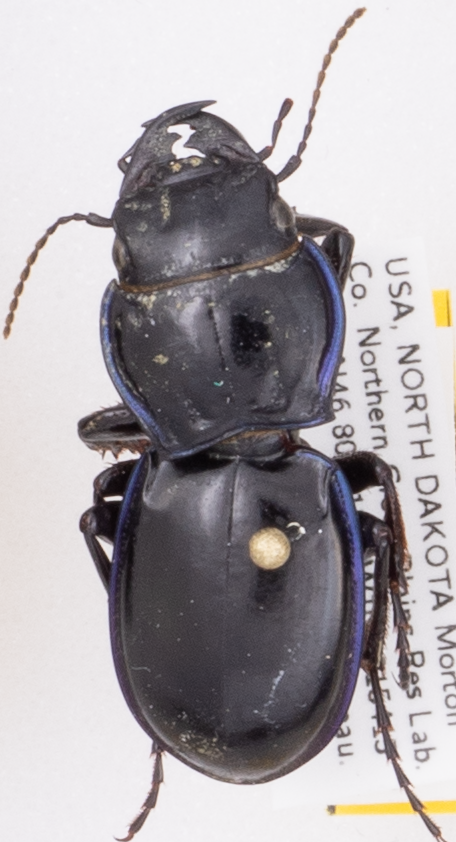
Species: Pasimachus elongatus
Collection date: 2019-08-06
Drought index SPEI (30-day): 0.362
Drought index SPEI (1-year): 1.13
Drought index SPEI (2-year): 1.082